Philip Moriarty

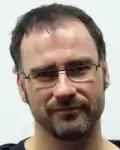
Philip Moriarty

Philip Moriarty (born 1968 in London) is an Irish physicist and professor of physics at the University of Nottingham. He is known for his work on nanostructures and his collaboration with Brady Haran on the YouTube video series Sixty Symbols.